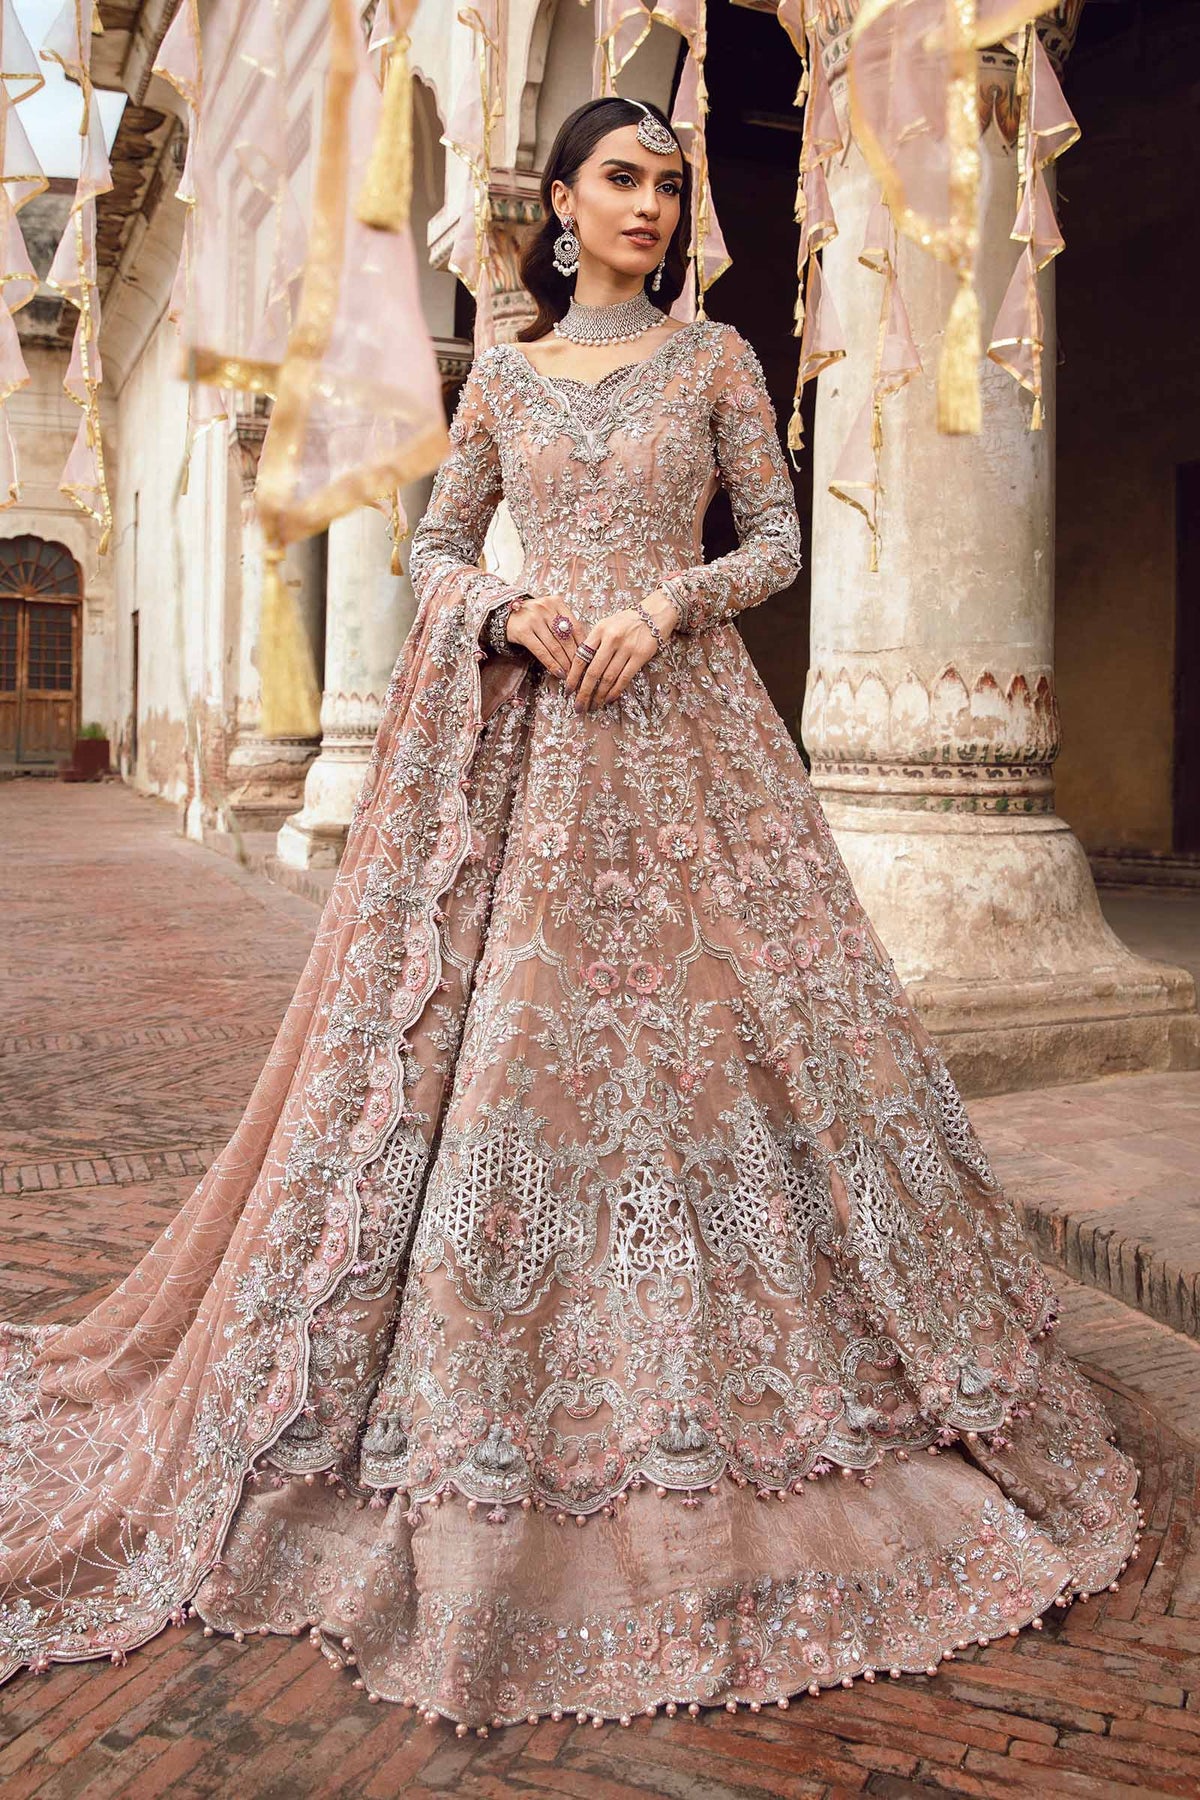
mauve long sleeve net embroidered wedding